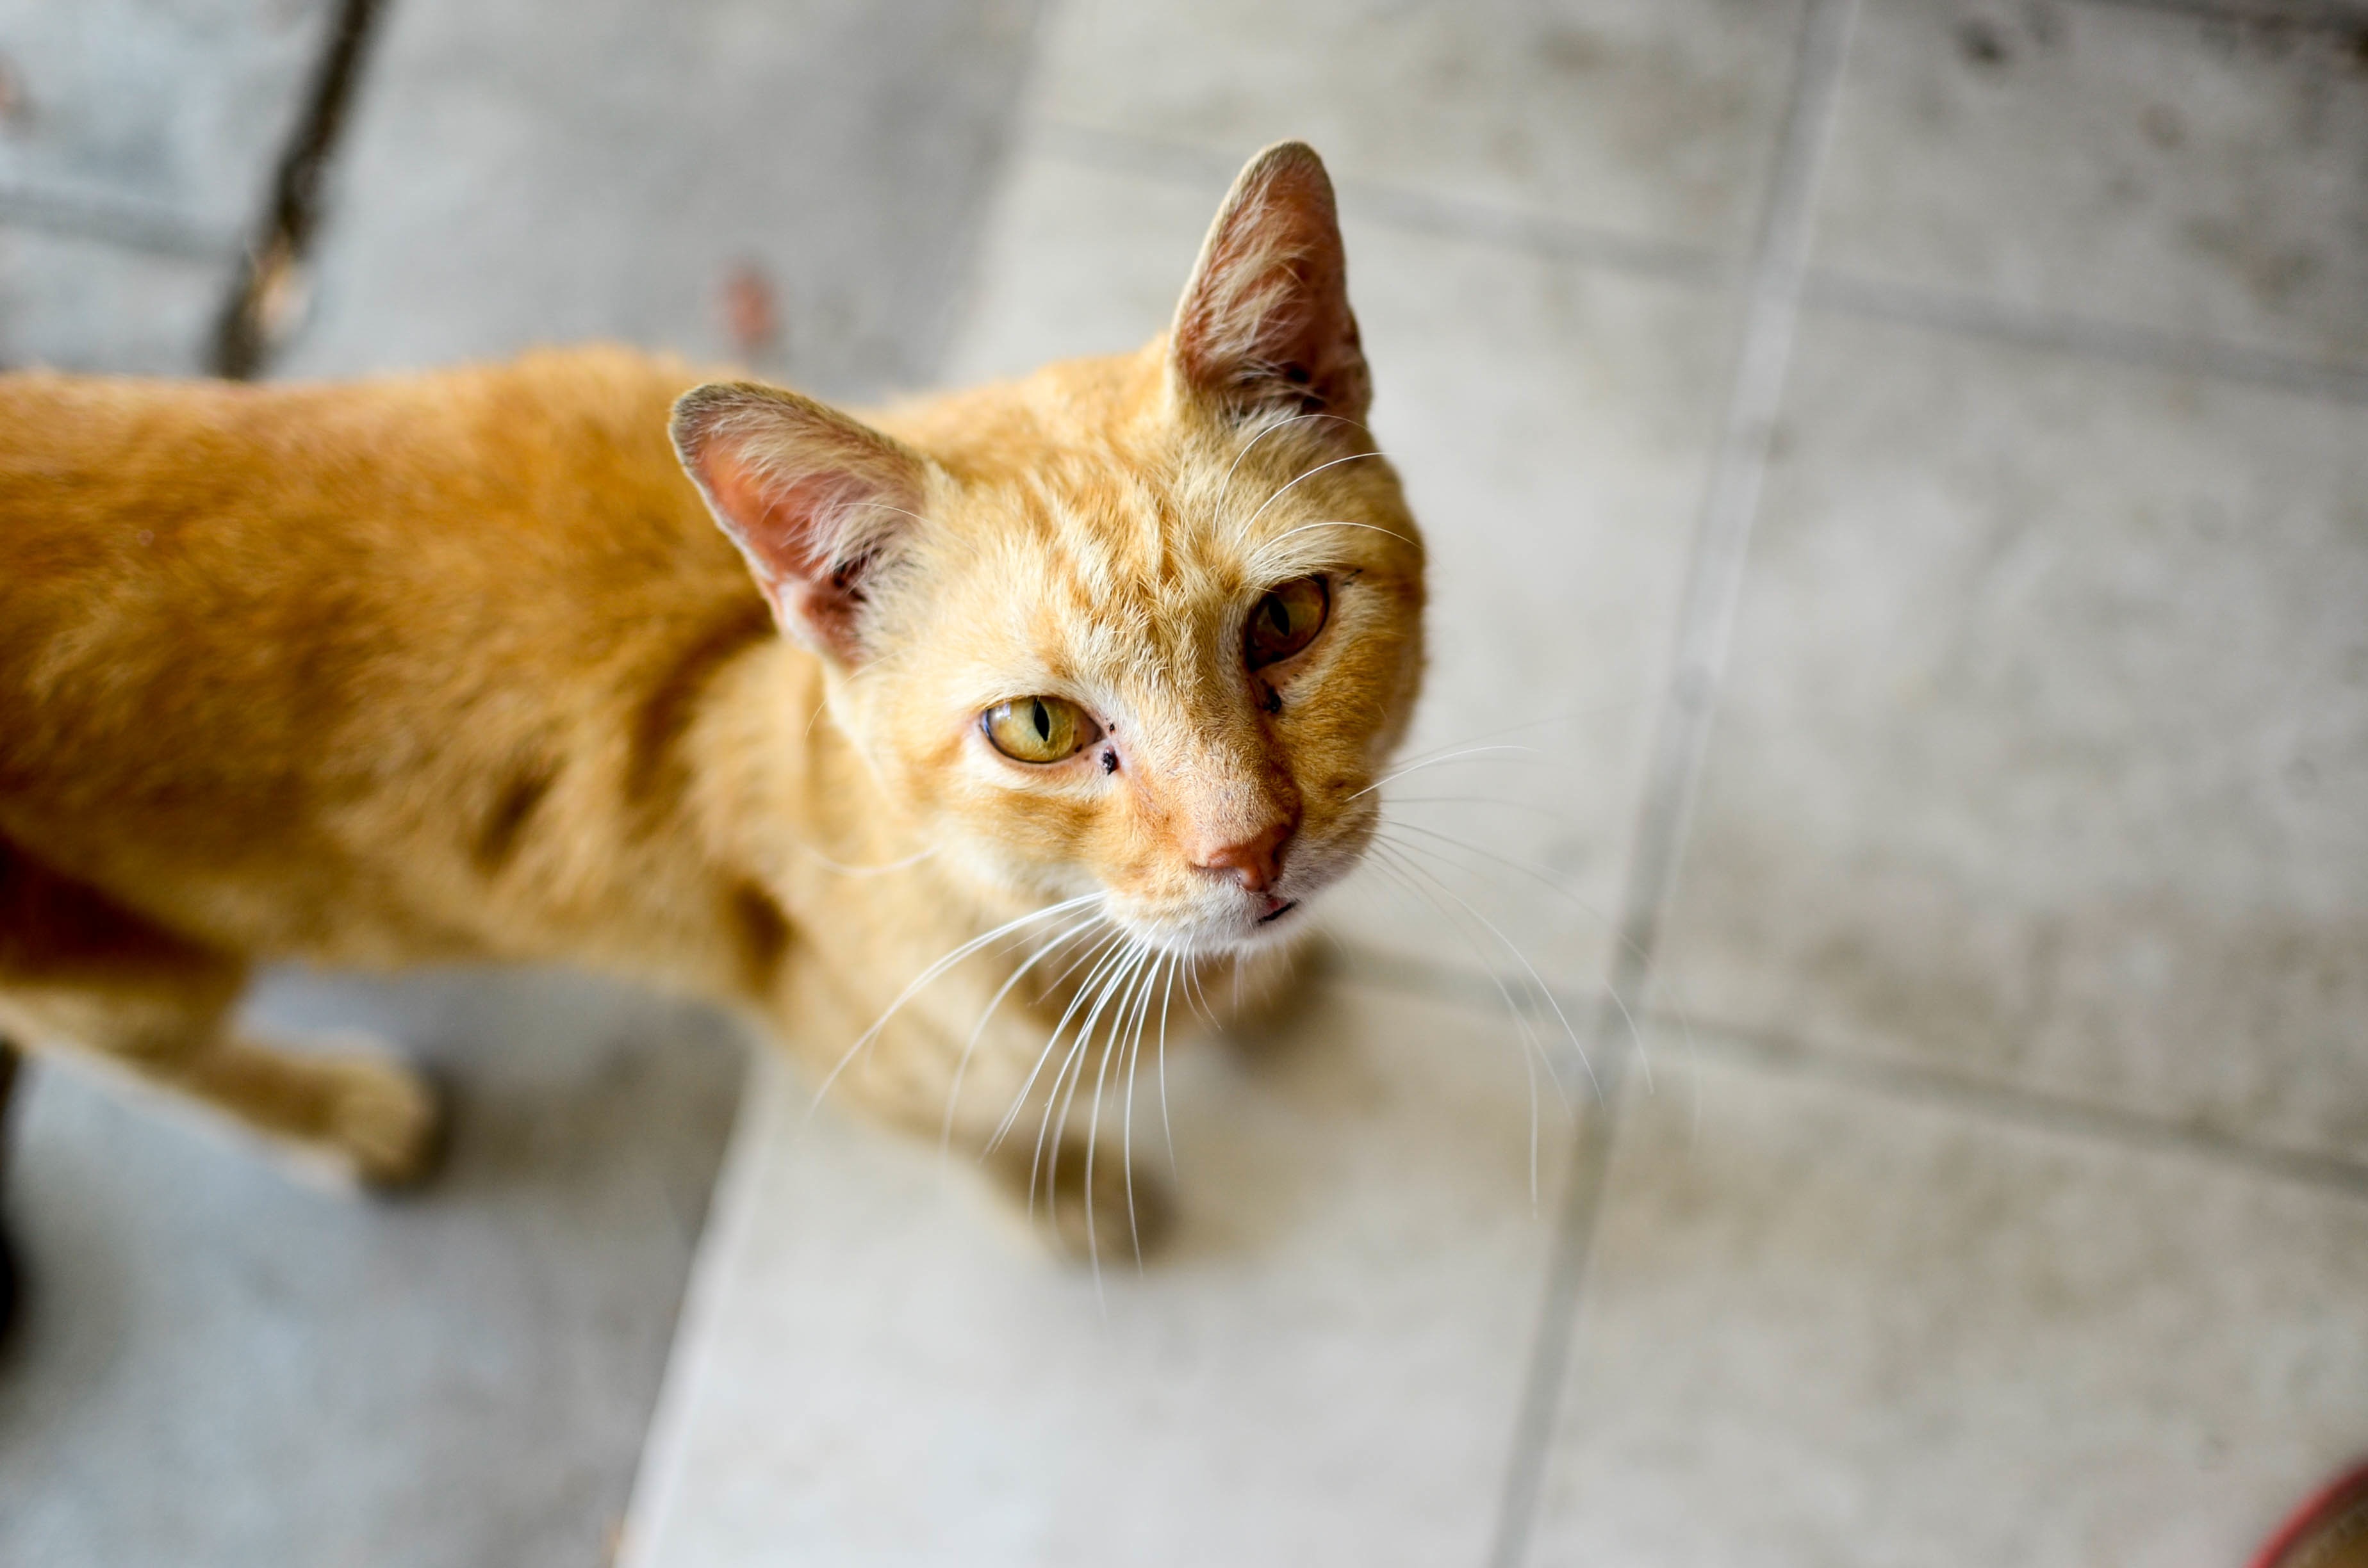
kitten, cat, mammal, whiskers, vertebrate, tabby cat, bengal, european shorthair, small to medium sized cats, cat like mammal, domestic short haired cat